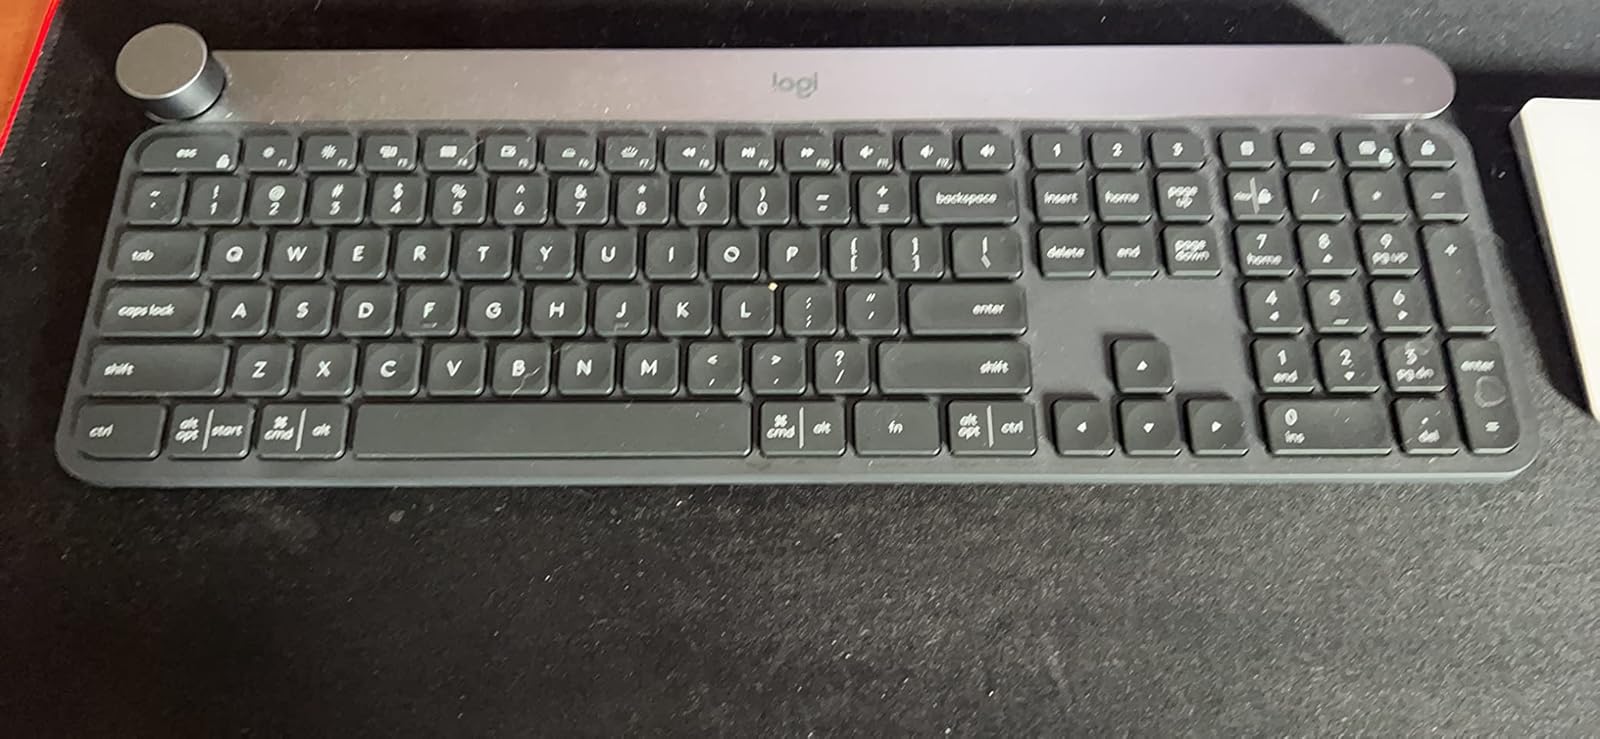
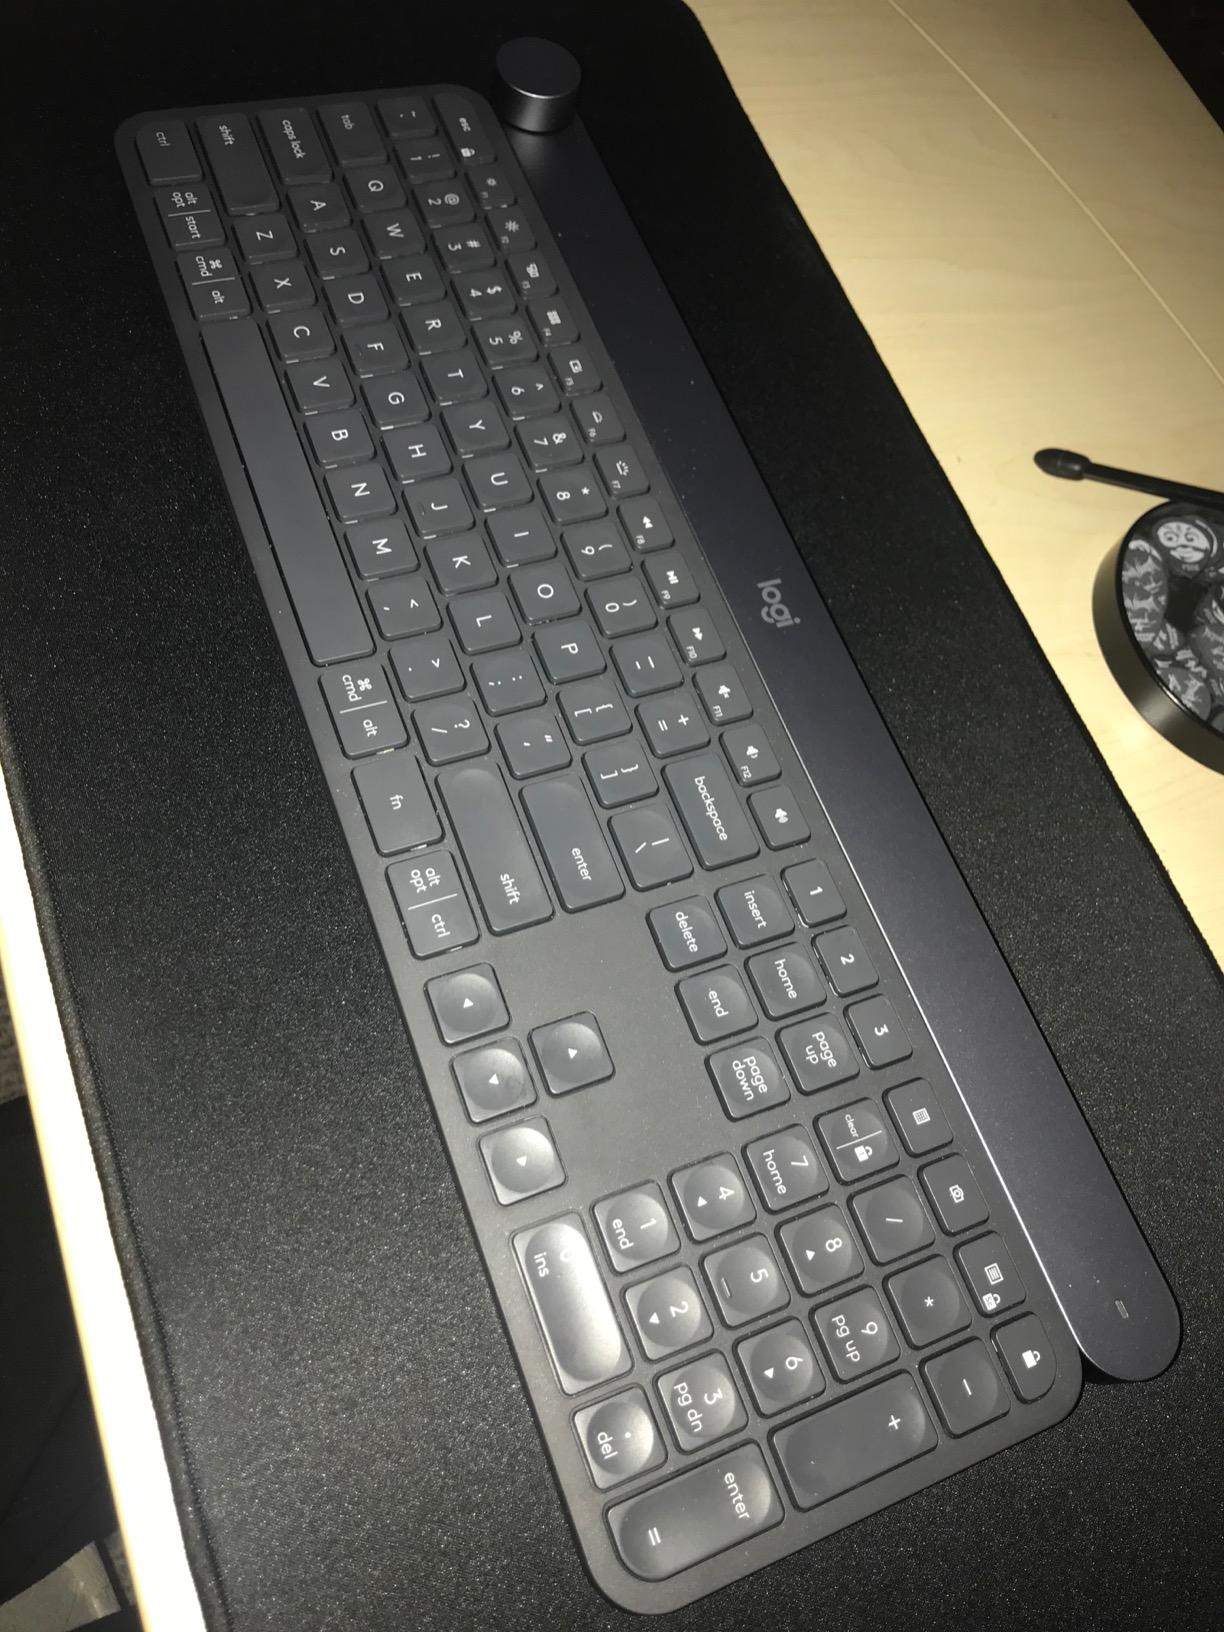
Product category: keyboard
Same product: yes